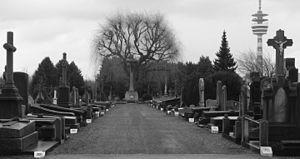
Cimetière de Mons-en-Barœul.
L’affaire Typhaine ou affaire Typhaine Taton, parfois orthographiée affaire Tiphaine, est une affaire de maltraitance sur mineure et d'infanticide survenue en France en 2009.